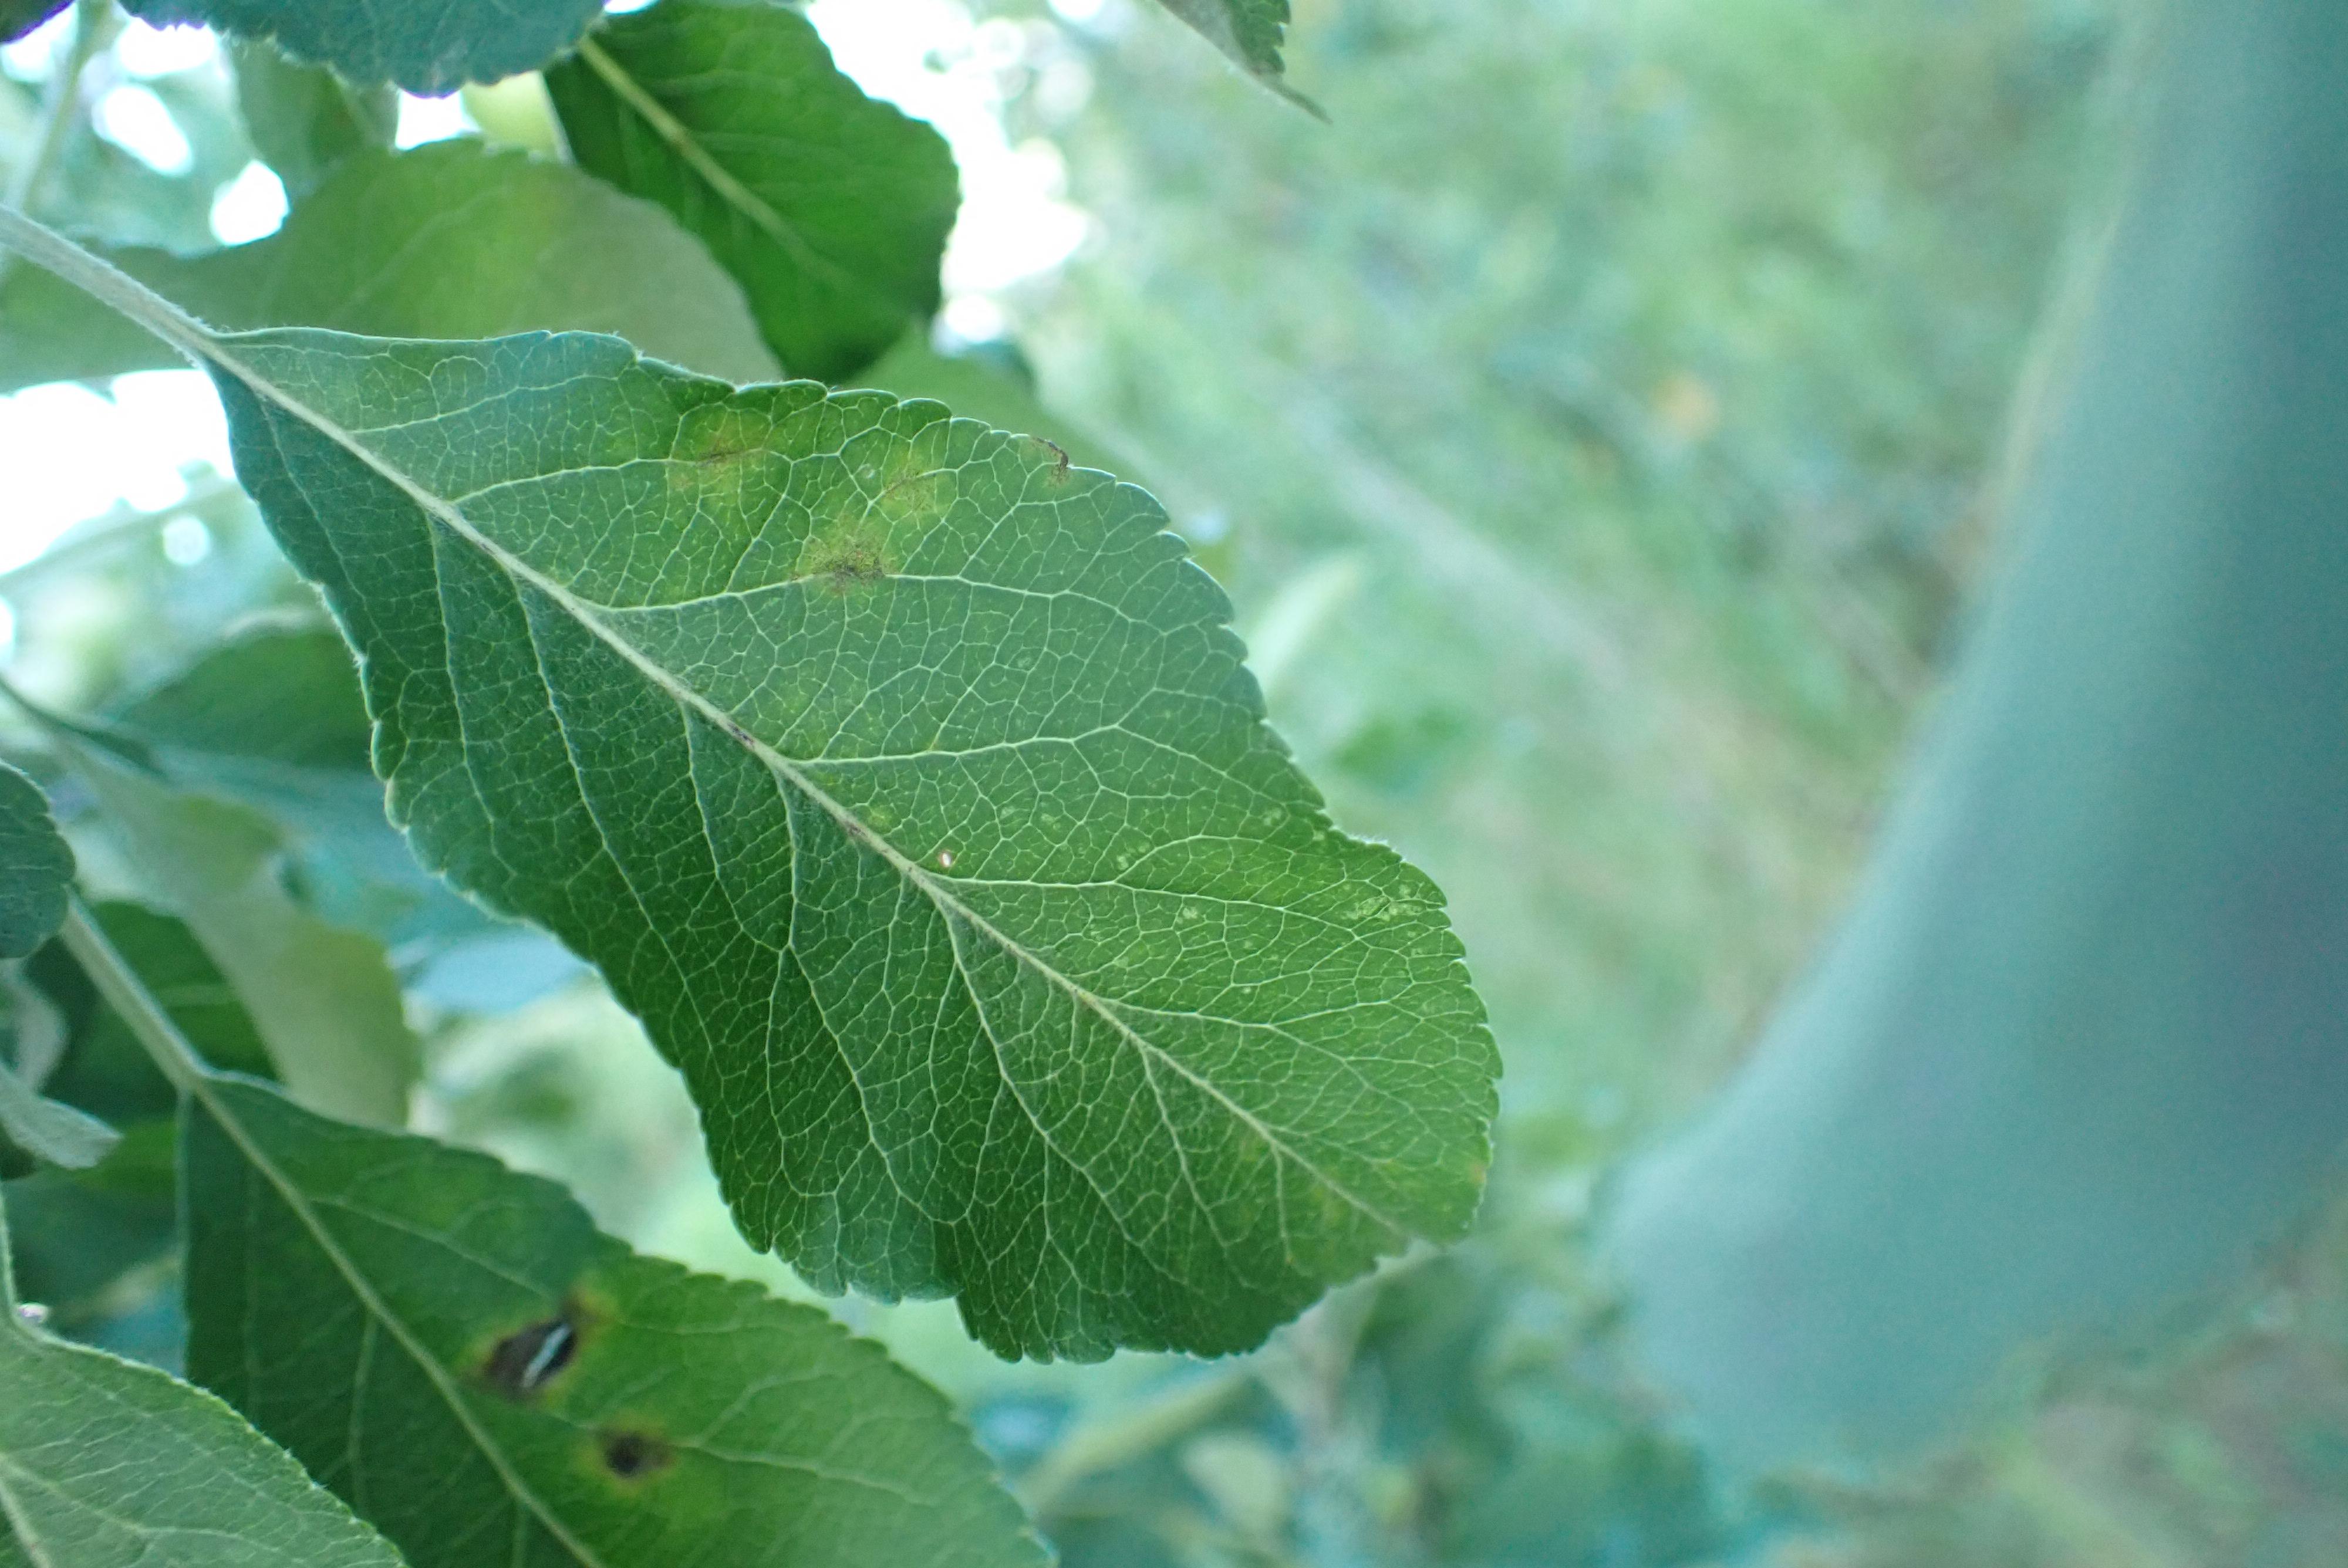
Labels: scab